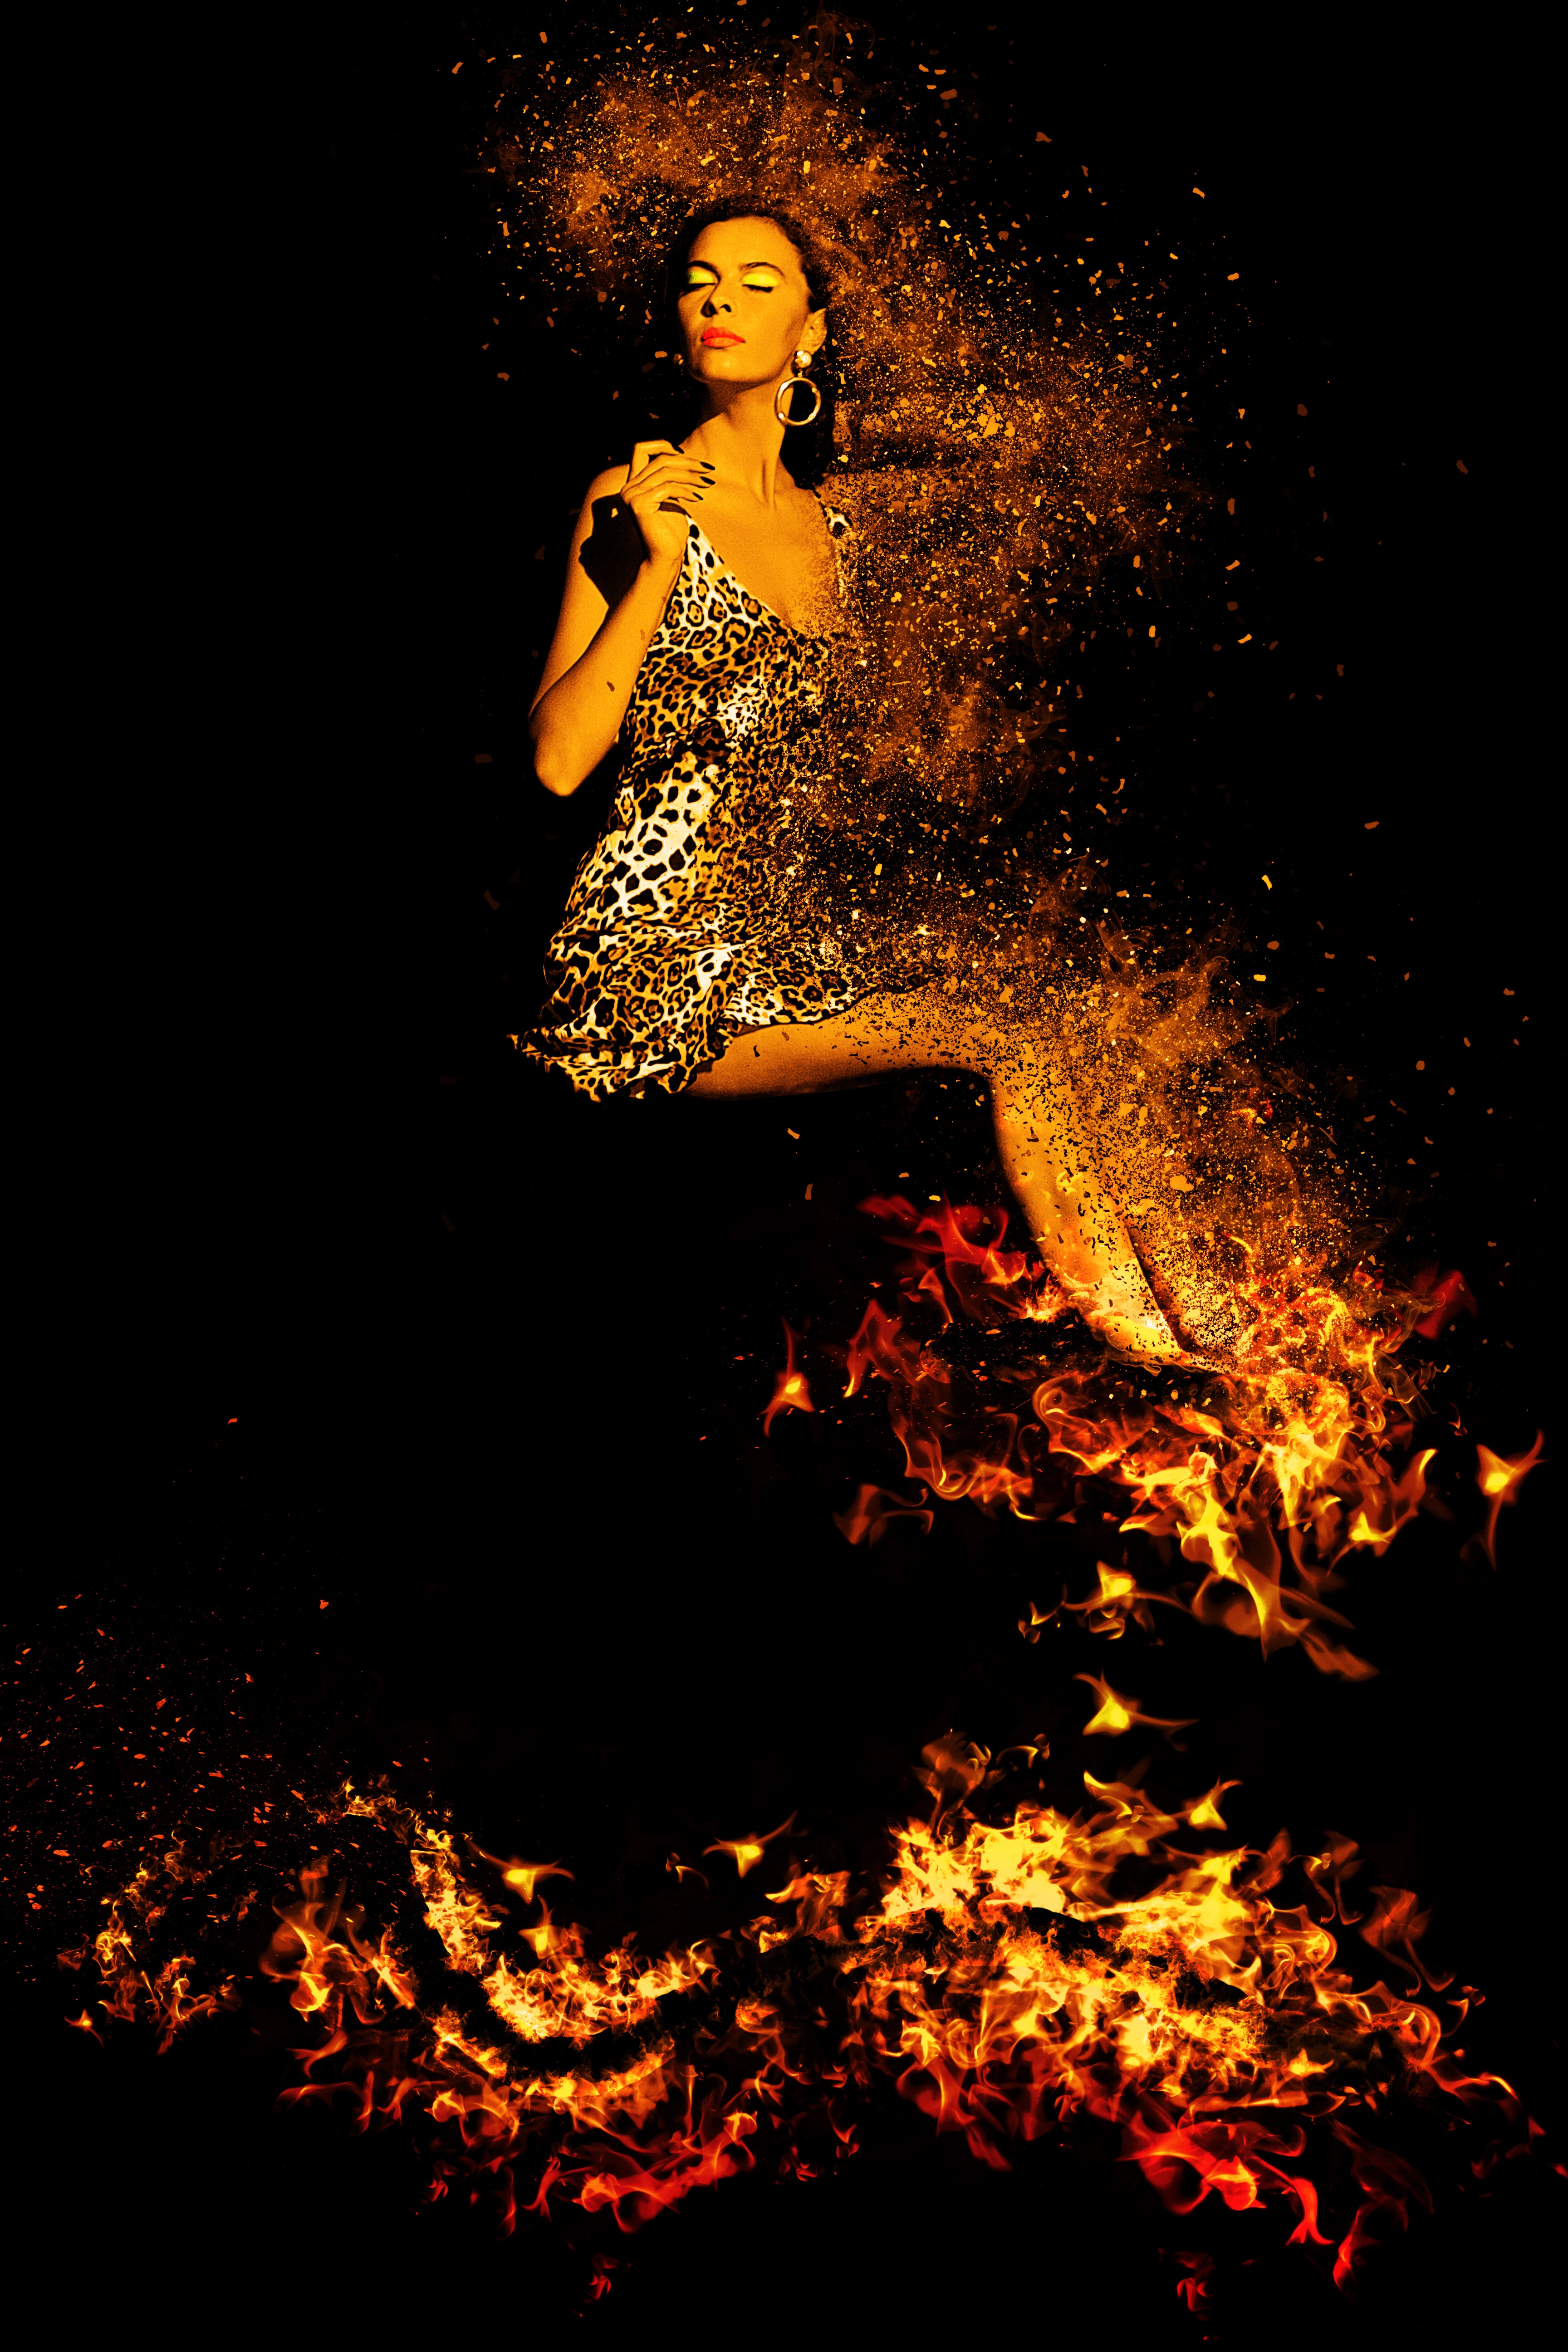
woman, flame, darkness, aesthetic, font, art, dress, illustration, pose, beautiful, pretty, mini dress, loll